Sky position (RA, Dec in degrees): 184.52, 29.396
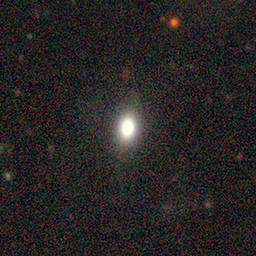
Galaxy morphology: In-between Round Smooth Galaxies